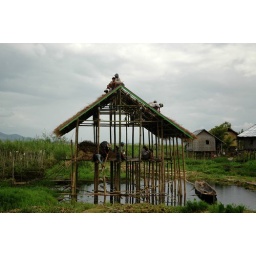
house building in inle lake